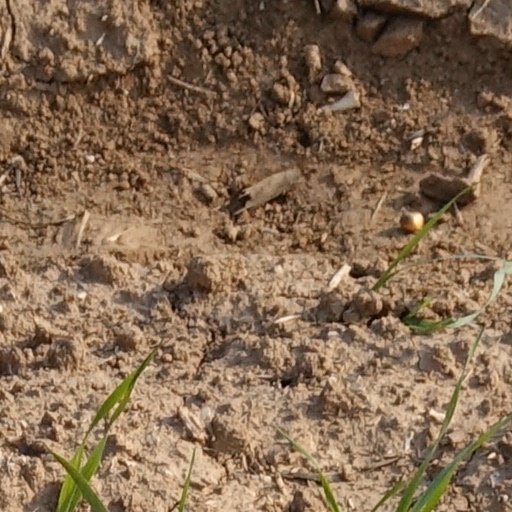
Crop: wheat